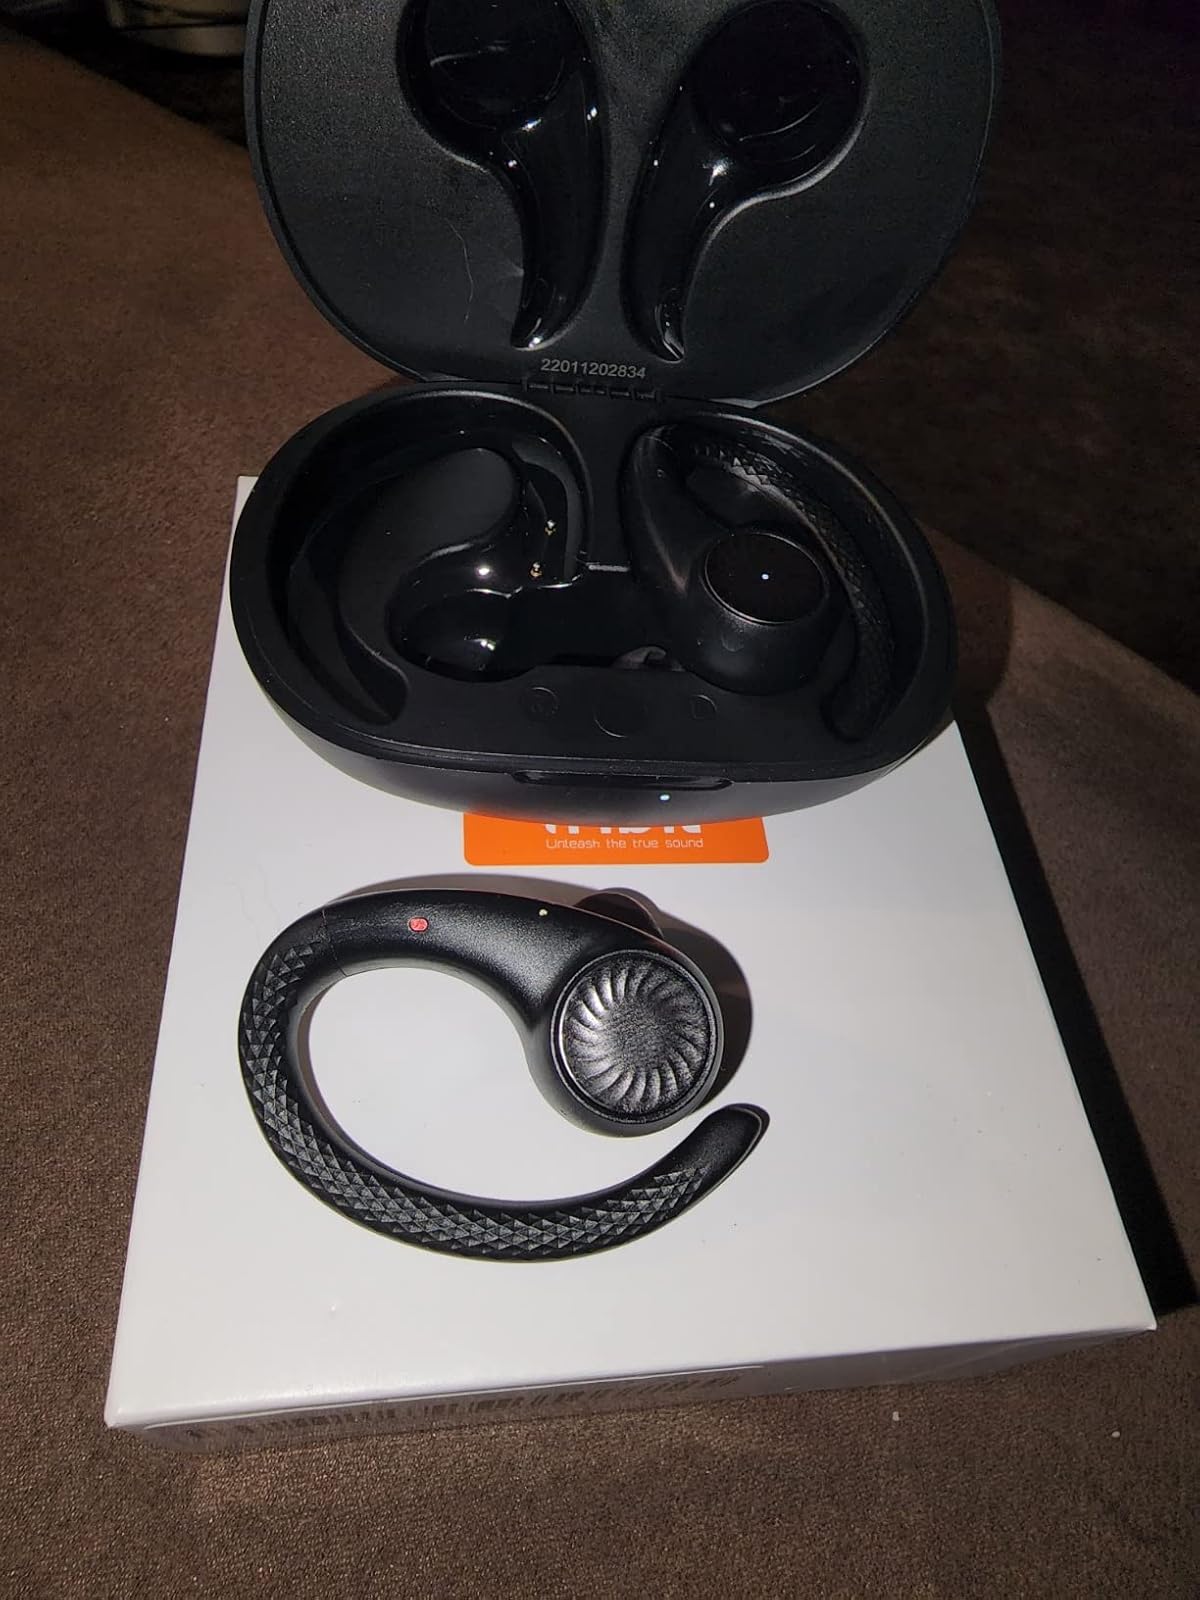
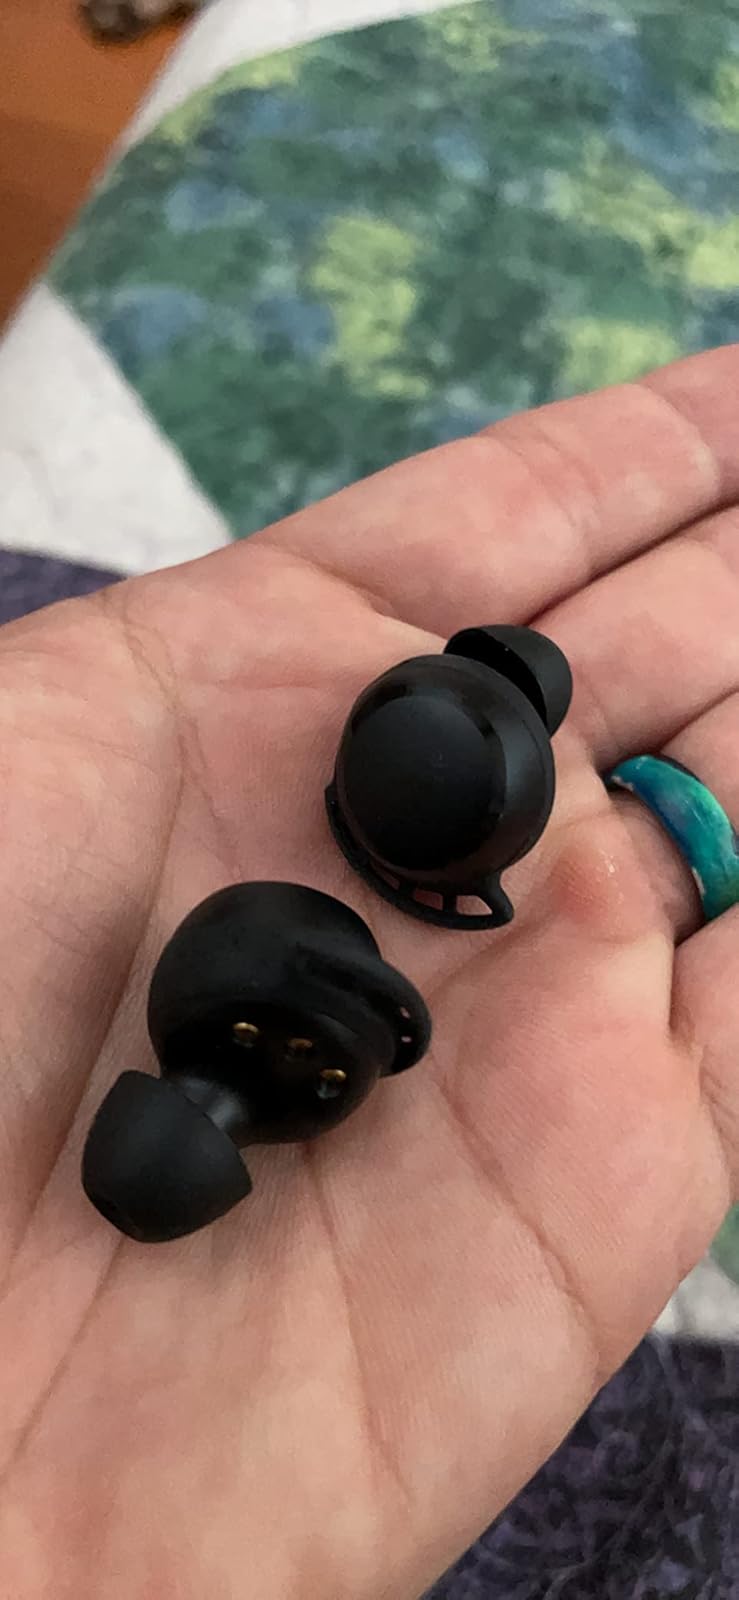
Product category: earbuds
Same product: no